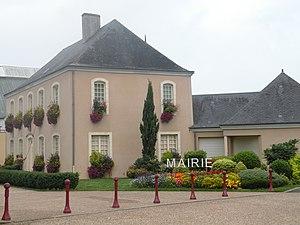
Mairie de Beaufay.
Beaufay est une commune française, située dans le département de la Sarthe en région Pays de la Loire, peuplée de 1 491 habitants.